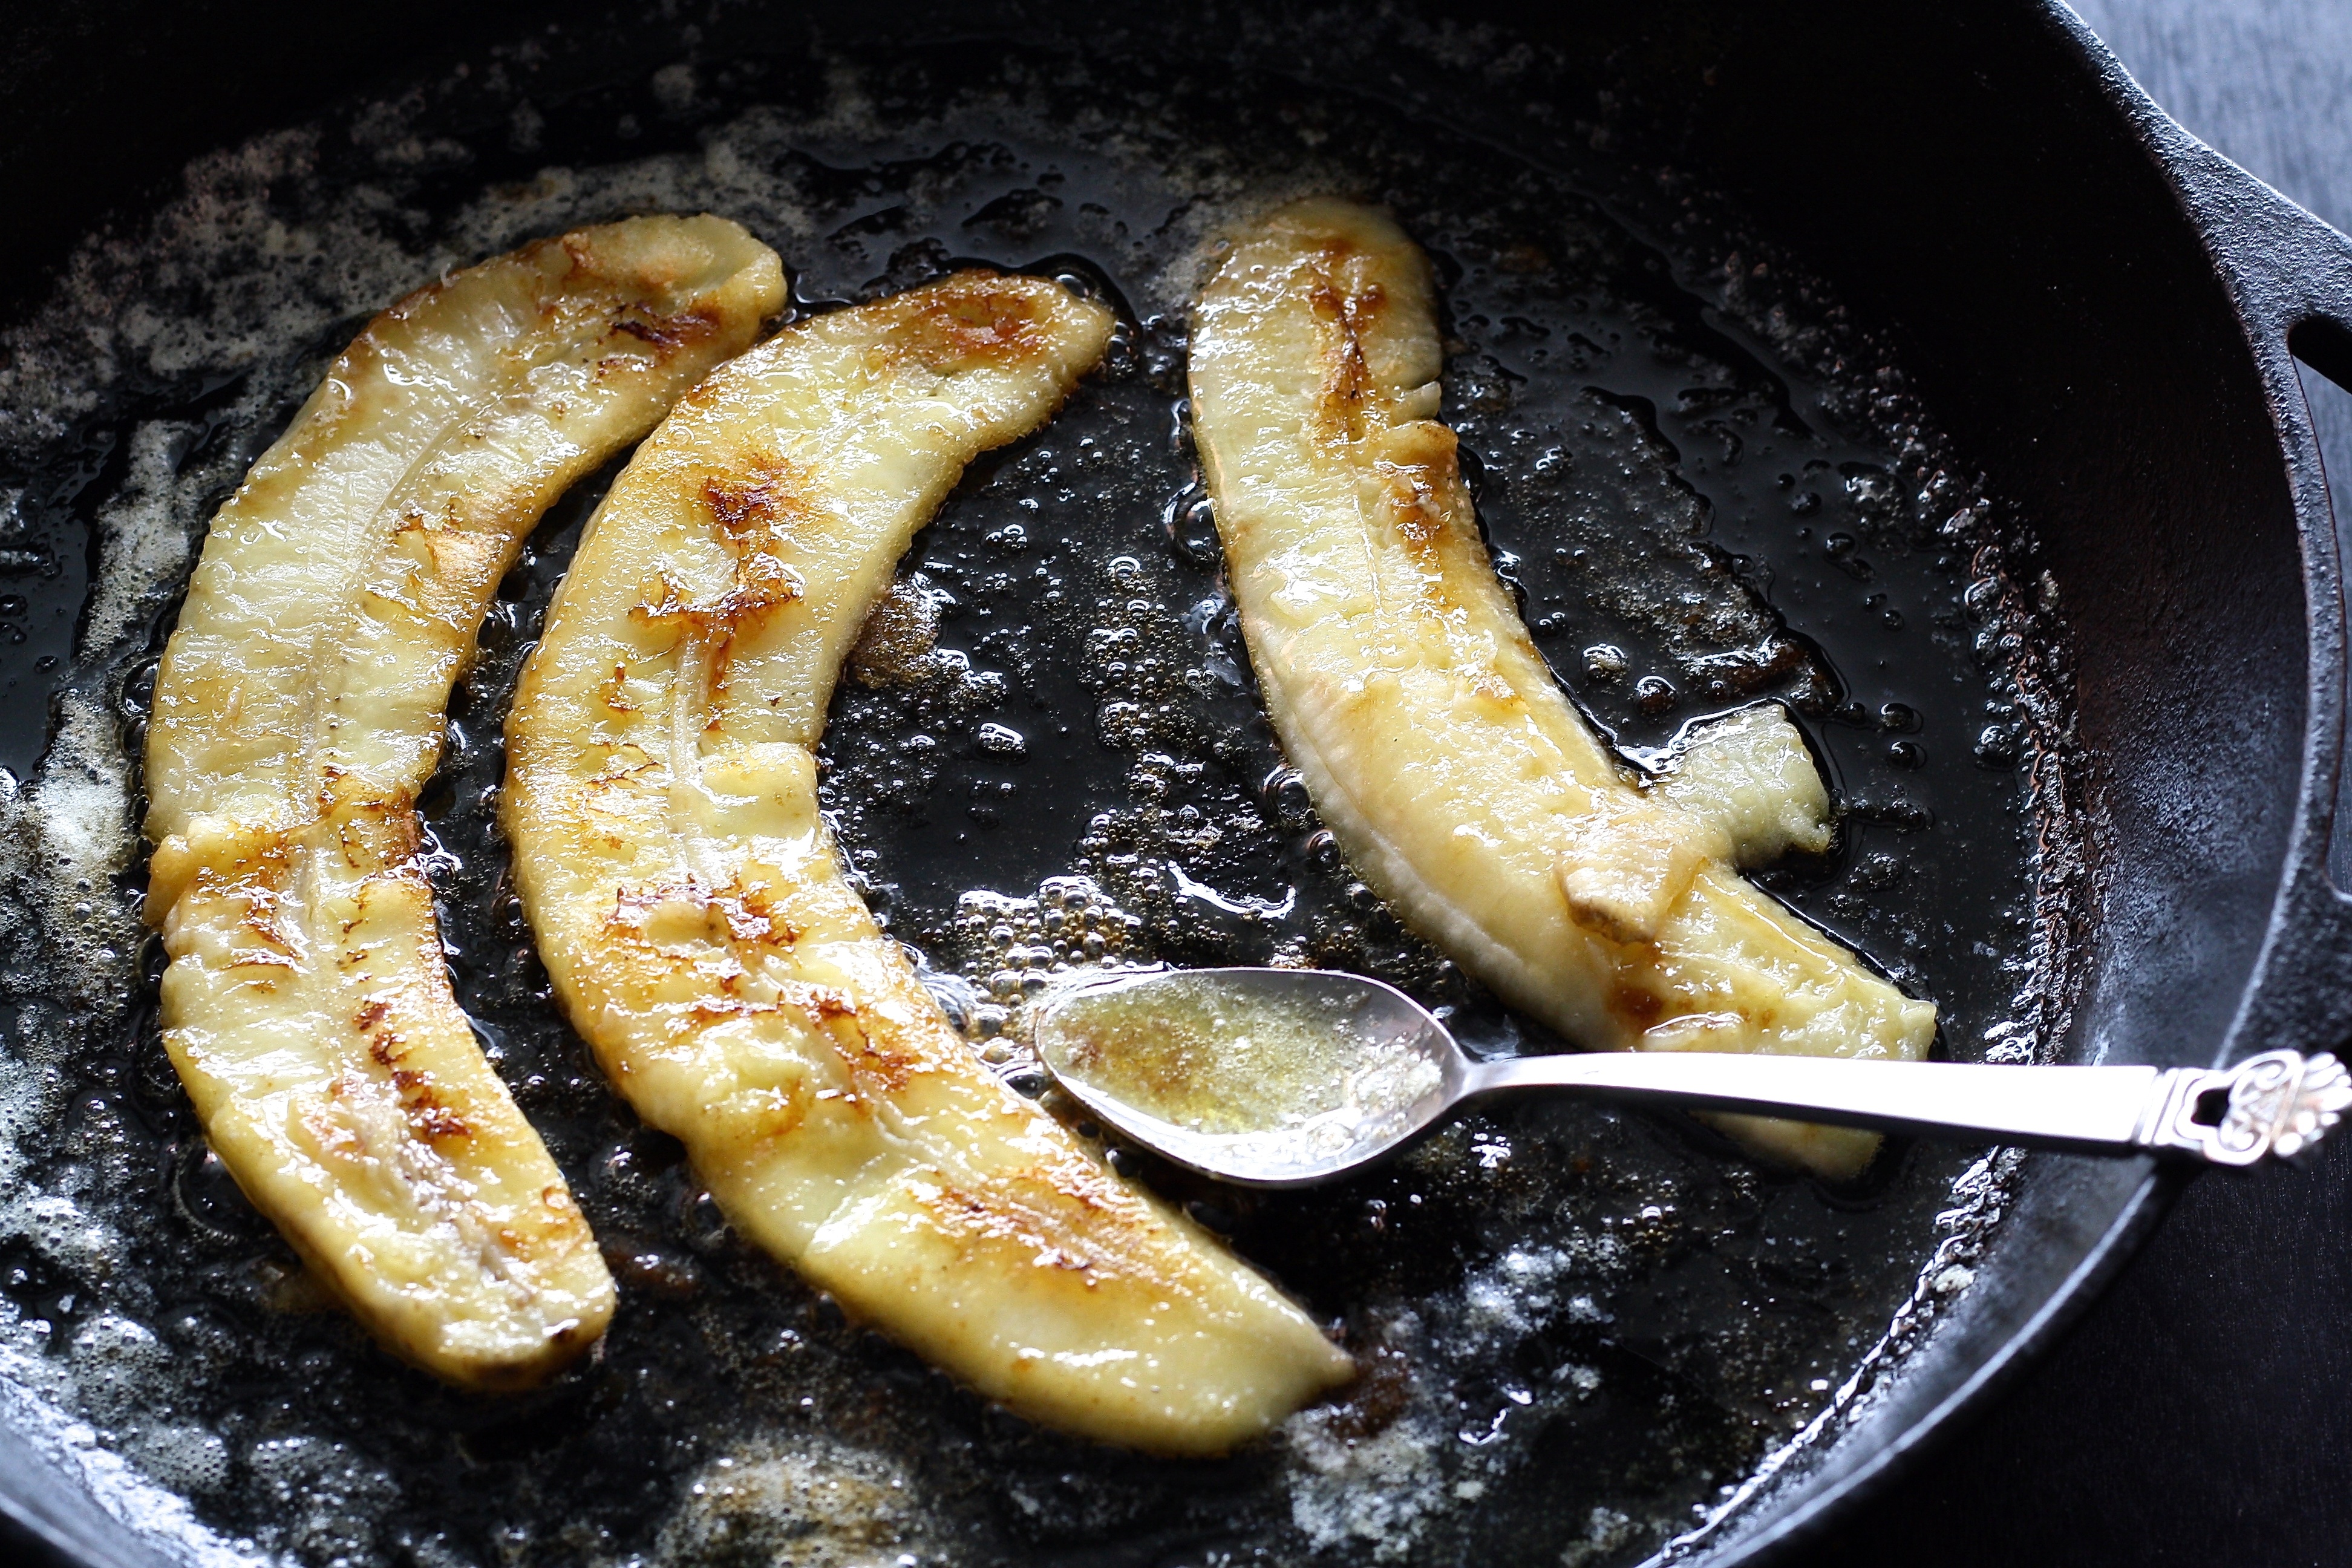
plant, fruit, sweet, honey, dish, meal, food, cooking, ingredient, produce, vegetable, fresh, brown, kitchen, fish, banana, breakfast, snack, dessert, meat, cuisine, delicious, homemade, syrup, slice, maple, fried, cooked, sugar, traditional, bratwurst, organic, frying, flowering plant, glazed, sizzle, caramelized, brown sugar, cast iron pan, maple syrup, land plant, banana family, cooking plantain